Chrastava

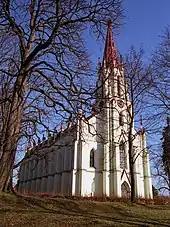
Church of Saint Lawrence

The main landmark of Chrastava is the Church of Saint Lawrence. It was originally a wooden church from the 14th century. A massive stone tower was added at the end of the 16th century. The church was rebuilt into its current pseudo-Gothic form in 1866–1868. The Baroque rectory next to the church dates from 1739.